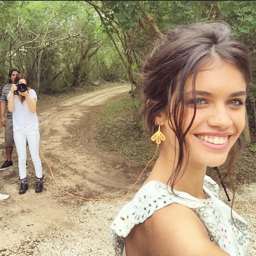
model is all smiles on set